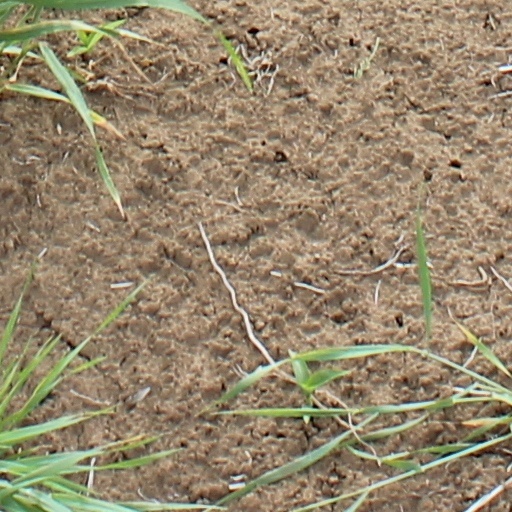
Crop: wheat